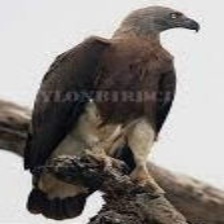
Species: GREY HEADED FISH EAGLE
Scientific name: ICHTHYOPHAGA ICHTHYAETUS